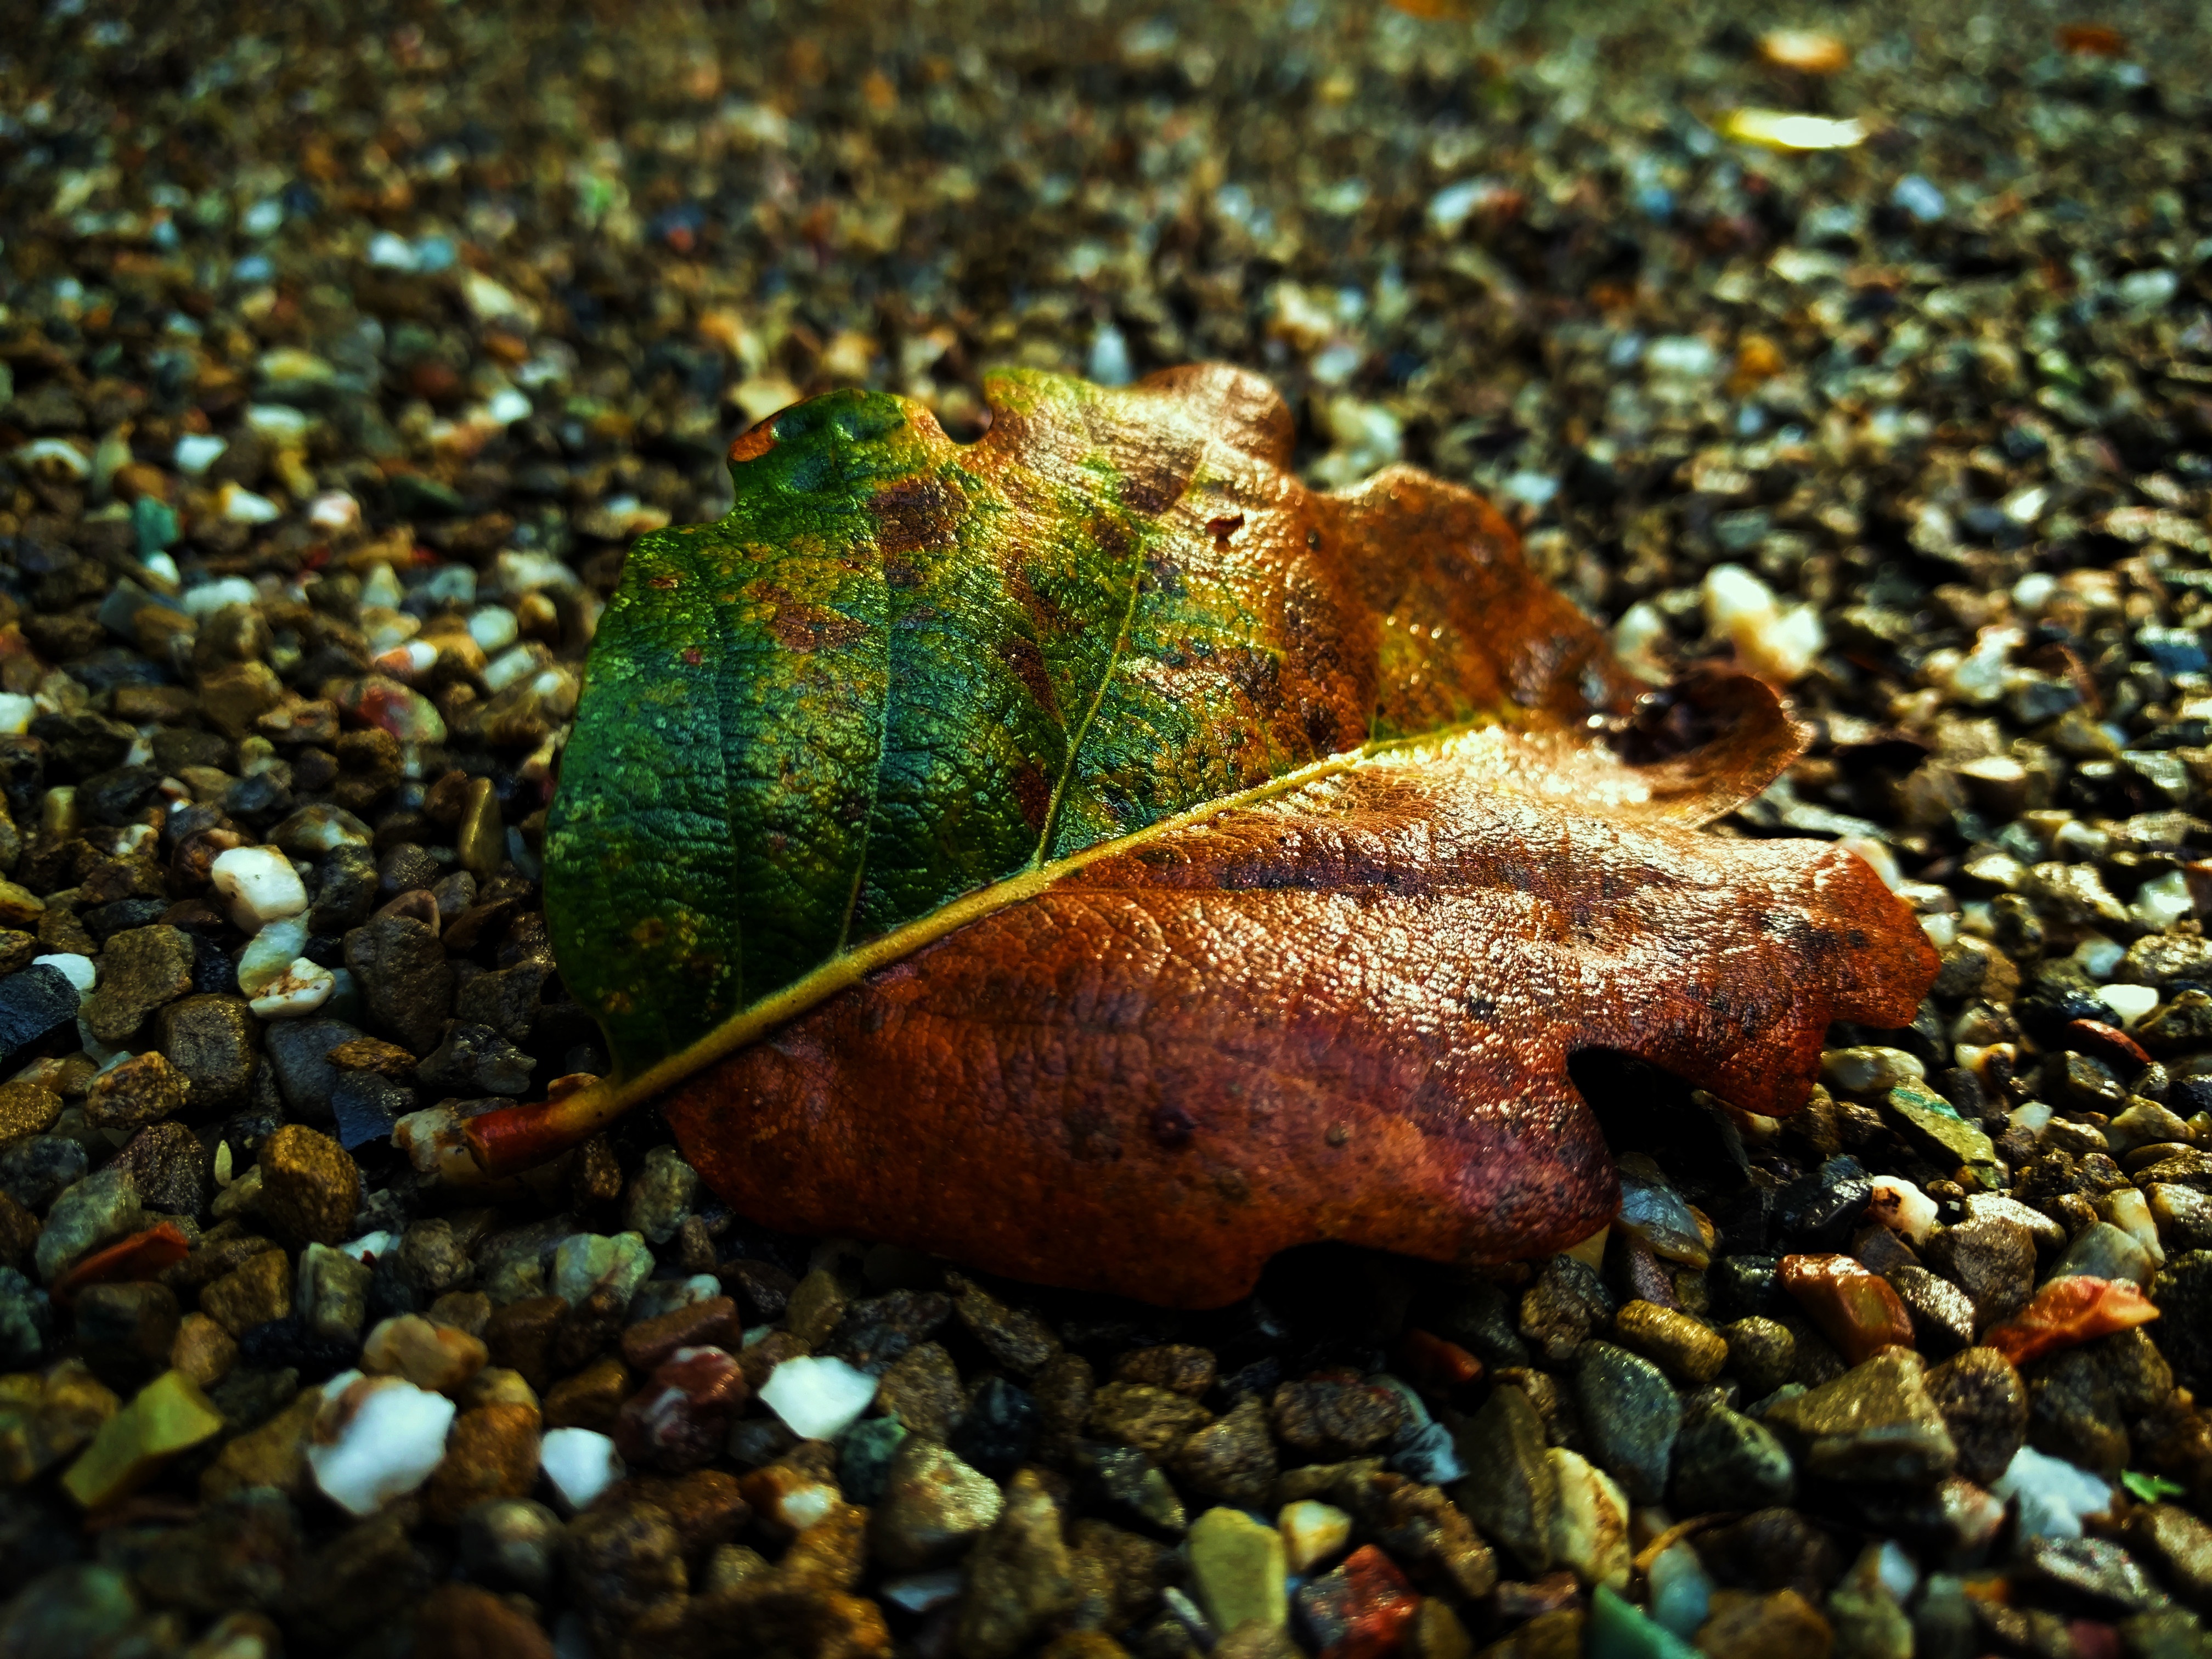
nature, rock, leaf, wildlife, underwater, food, green, macro, biology, autumn, fish, fauna, coral reef, reef, close up, gravel, aquarium, fall leaves, macro photography, marine biology